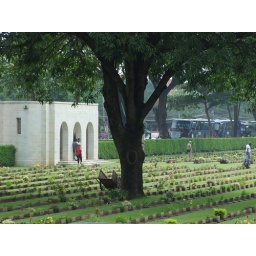
Bangkok, war memorial, bridge over the river kwai